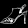
Label: Sandal